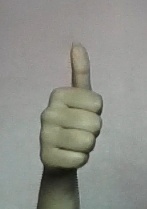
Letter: aleff